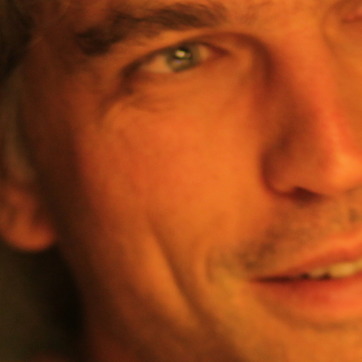
Material: skin